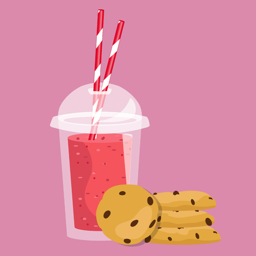
the concept of breakfast , good morning , healthy food .